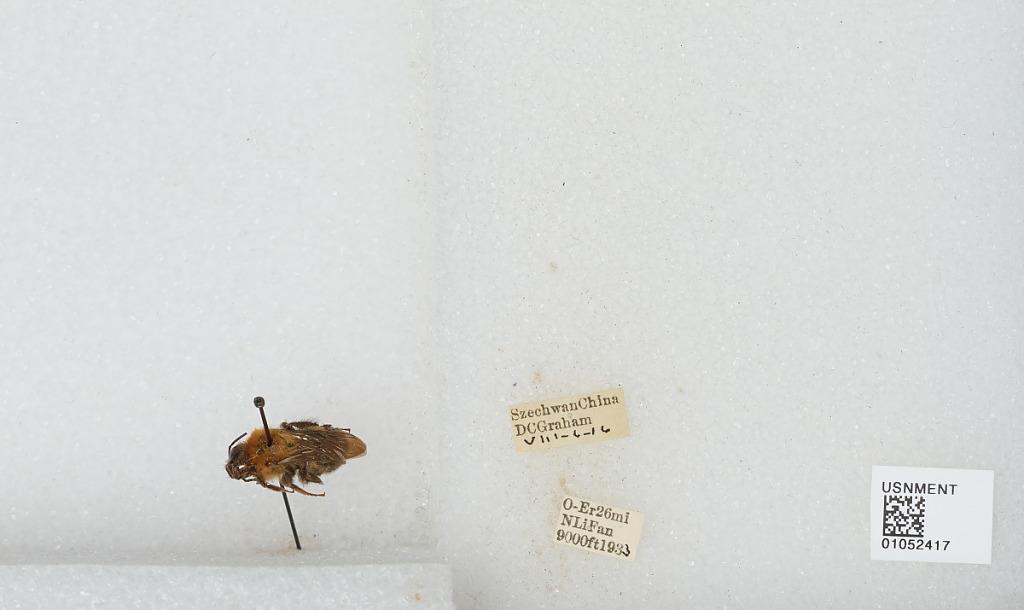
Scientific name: Bombus sp.
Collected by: D. Graham
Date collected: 1933-8-6
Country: China
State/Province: Sichuan
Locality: O-Er 26 mi N Li Fan